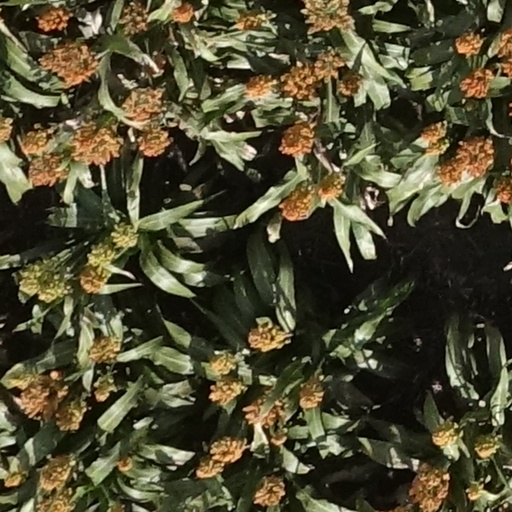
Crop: sorghum